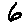
Label: 6